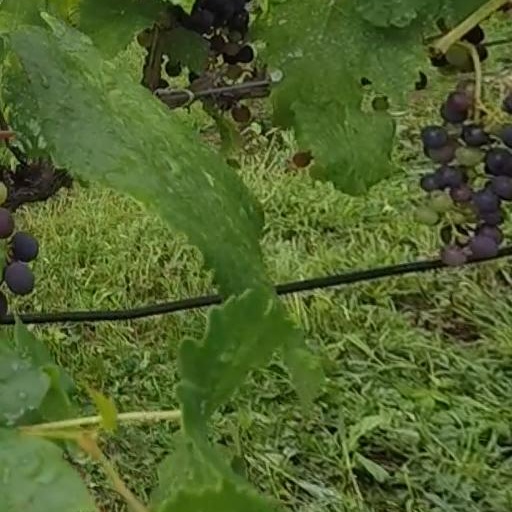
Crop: grape